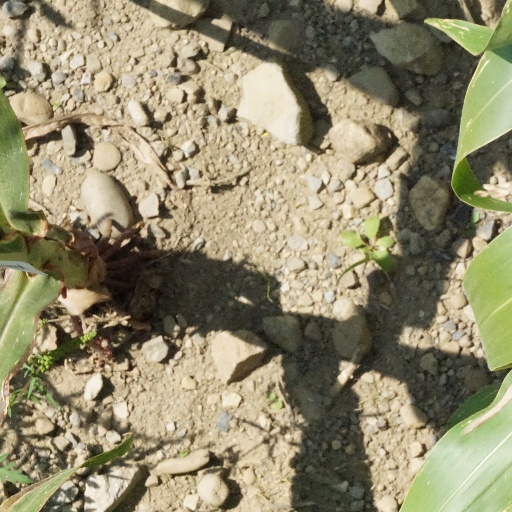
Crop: maize; corn